Rajarajeshwari Nagar, Mysore

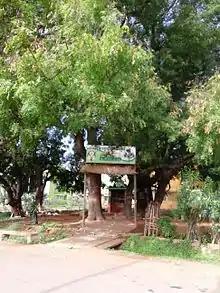
Temple at Rajarajeshwari Nagar, Mysore

Raja Rajeshwari Nagar is a residential suburb of Mysore city in the state of Karnataka of the nation of India and is located in the Greater Bhogadi area of the city.